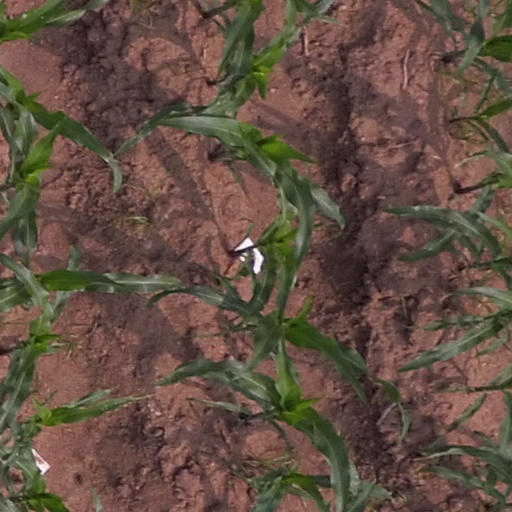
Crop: maize; corn